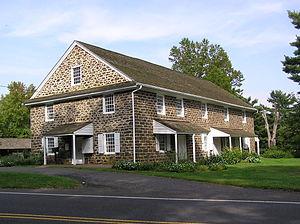
Mount Laurel est un township situé dans l'État du New Jersey et le comté de Burlington, aux États-Unis. Il fait partie de l'agglomération de Philadelphie. Mount Laurel abrite le siège de la société de production de télévision NFL Films.